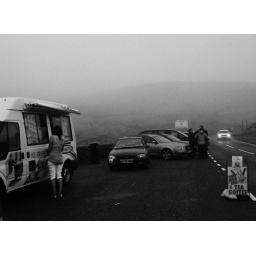
The girl and the ice cream van in the rain.